J/22

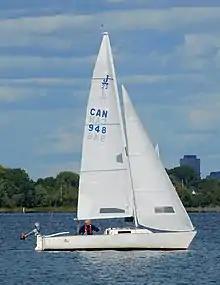
J/22

The J/22 is a recreational keelboat, built predominantly of fiberglass over a Baltex core, with teak wood trim. It has a fractional sloop rig with aluminum spars, a raked stem, a plumb transom, a transom-hung rudder controlled by a tiller and a fixed fin keel. It displaces and carries of lead ballast. The mainsail and jib are usually equipped with windows for visibility.